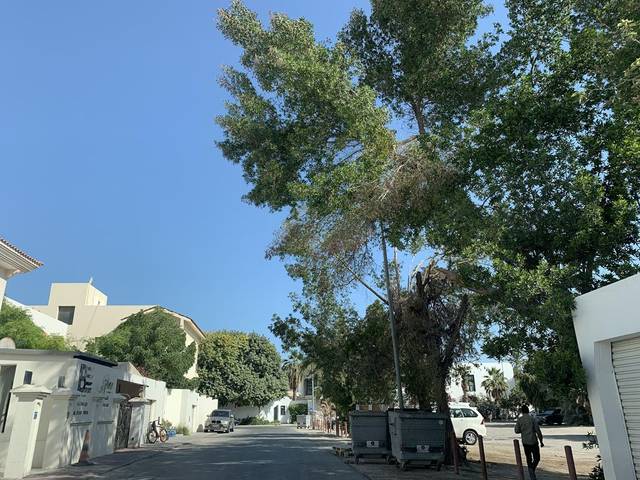
Region: Bahrain
Coordinates: 26.217, 50.581